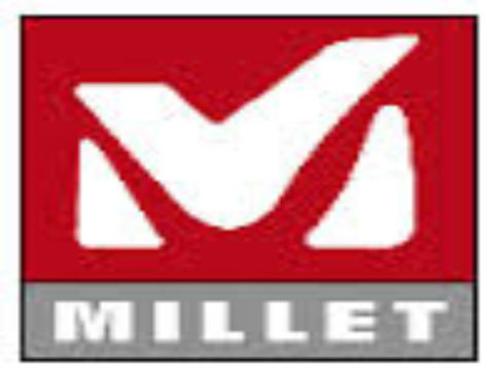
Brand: millet-2
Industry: Others